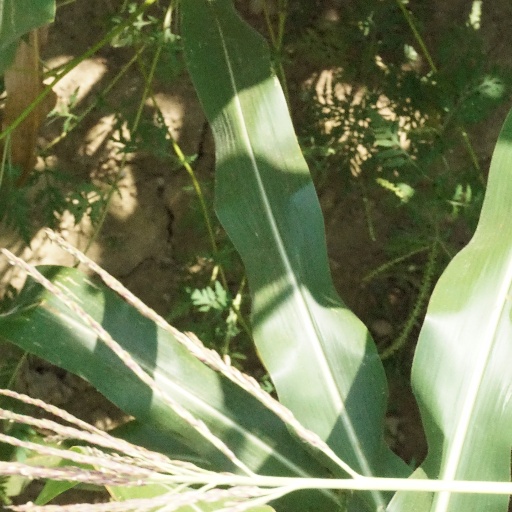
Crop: maize; corn